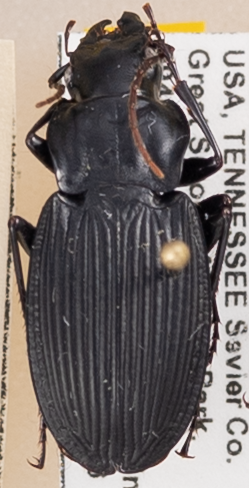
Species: Dicaelus teter
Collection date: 2022-04-26
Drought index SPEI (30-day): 0.558
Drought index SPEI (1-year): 0.484
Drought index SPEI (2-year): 0.88